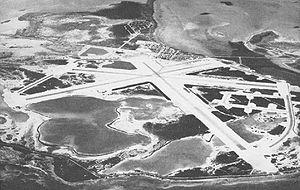
Boca Chica Key est une île des Keys, archipel des États-Unis d'Amérique situé dans l'océan Atlantique au sud de la péninsule de Floride. Elle est située dans les Lower Keys et relève administrativement du comté de Monroe.